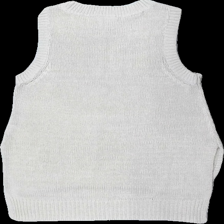
View: back
Type: Vest
Category: Ladies
Brand: H&M
Colors: Beige
Material: 100% acrylic
Cut: Regular
Size: XS
Season: All
Damage location: top left
Damage 2 location: top right
Damage 3 location: bottom left
Price range: 50-100
Recommended usage: Reuse
Description: stickad väst